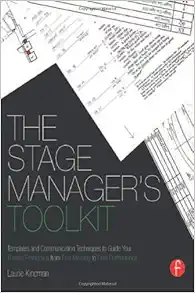
The Stage Manager's Toolkit: Templates and Communication Techniques to Guide Your Theatre Production from First Meeting to Final Performance (The Focal Press Toolkit Series)
Category: Books
Review "[ The Stage Manager’s Toolkit ] provides an articulate and detailed guide through the stage management of a traditional theatrical production, complete with useful paperwork samples and up-to-date considerations of technology. [It] is a welcome addition to the small cannon of stage-management texts, building on previous works while providing a unique focus on the early career experience and the systematic development of strong communication skills. This book will be beneficial to student stage managers engaged in production work and would make an excellent resource for introductory stage-management courses and early career professionals working without access to a full-time advisor...There is enough information in this book to support a novice through the basics of stage managing a full production. Additionally, The Stage Manager's Toolkit provides a good overview of stage management for interested nonspecialist staff and faculty members who teach or supervise young stage managers. No single book can ever completely encompass the possible permutations and idiosyncrasies of production that a stage manager navigates on a regular basis. Stage-management training requires practical experience working on productions. Theatre will always be a live and collaborative art; we all learn how to do it from one another, face-to-face, and in real time. But a guide such as Kincman's is a particularly accessible and supportive resource for novices to consult along the way." Jenny Slattery, Professional Stage Manager, Theatre Topics ''This aptly named "toolkit" is not just a how-to book on stage management. Kincman effectively draws on communication theory and practical experience to address effective organizational and communication strategies in the day-to-day duties of the stage manager in academic and professional venues. The text is concise in its survey of the stage manager's tasks - from preproduction to initial meetings with the director and staff, to auditions, rehearsals, previews, and opening night through to the final performance....Summing Up: Recommended.' R.A. Naversen, CHOICE "Kincman leads you through the process from preproduction to performance, providing examples of challenges you may be presented, forms you can use, and useful insights from her experience as a professional stage manager and educator...One standout strength of Toolkit is its wealth of great examples of forms. High school and college stage managers often create all their paperwork from scratch, so having these templates is very helpful. From rehearsal reports to scene-shift plots, blocking notation guides to run sheets and cue lists, Kincman describes how each works and why each is used...Another highlight is the beginning of this book, where Kincman discusses communication. I love that Toolkit starts with communication. It is the base of everything I do as a stage manager and effective collaborator...this book gives you exactly what you need to better understand the role of a stage manager." Don Corathers, Dramatics "Like an air traffic controller, the stage manager must juggle multiple responsibilities and communicate quickly and clearly. That's the idea behind Laurie Kincman's exceptional book...Kincman covers pre-production work, rehearsals, the tech period, performances and post-production duties. To this she adds strategies for sharing information in person, in writing and online, as well as customizable paperwork templates (via the book's accompanying website), and tips on improving the effectiveness and accessibility of essential reports, charts, and lists." Stephen Peithman, Stage Directions "Stage managing can be an overwhelming job, so all the better to have techniques to tame it. This toolkit not only gives you the tools to do the job, but also illustrates exactly how to use them to become a proficient stage manager." Linda Apperson, Theatre Design & Technology "This toolkit not only gives you the tools to do the job, but also illustrates exactly how to use them to become a proficient stage manager...It would be appropriate for undergraduates who have some experience stage managing and could certainly be useful as a text book. It would also be very helpful for an early career stage manager." - Linda Apperson, Theatre Design & Technology About the Author Laurie Kincman is a faculty member in the Department of Theatre Arts at the University of Wisconsin-La Crosse, heading the undergraduate emphases in stage management and arts administration. Her professional credits as a stage manager and production manager include work with the Old Globe Theatre, Malashock Dance & Company, Shakespeare Festival/LA, Opera Pacific, the California Ballet Company, American Stage Festival, and for choreographers Jessica Iwanson and Donald McKayle. Laurie is a member of the United States Institute for Theatre Technology, the Production Managers Forum, the Stage Managers Association, the Association for Arts Administration Educators, and Actors Equity Association.
Features: As a Stage Manager, you are responsible for organizing rehearsals, running performances, and keeping everyone and everything on track and in sync. To do the job well, you need to be a communication wizard―able to collect a wide range of details and share them as effectively as possible. | The Stage Manger’s Toolkit | is more than another overview book which generalizes how to be a Stage Manager. It presents the day-to-day duties in detail―discussing not only what to do but also why. Focusing on communication best practices, the book explores objectives, paperwork, and the questions that need to be asked in order to ensure a smooth production whether on Broadway, at a university, or somewhere in between. | Introduces strategies for sharing information both in person and in writing | Introduces strategies for sharing information both in person and in writing | Explores how document design can enhance the accessibility and effectiveness of your reports, charts, and lists | Explores how document design can enhance the accessibility and effectiveness of your reports, charts, and lists | Contains principles for web-based information sharing as well as hard-copy paperwork | Contains principles for web-based information sharing as well as hard-copy paperwork | Provides customizable paperwork templates on the accompanying website, allowing you to put the ideas to work on your own show | Provides customizable paperwork templates on the accompanying website, allowing you to put the ideas to work on your own show | Other features: | Organized based on the chronology of a typical theatre production: pre-production work, rehearsals, the tech period, performances, and post-production duties. In each section, the book outlines the objectives for the stage manager and the communication techniques that will ensure success. | Provides examples of paperwork a stage manager commonly works with, including variations for plays and musicals, shortcuts for shows on an abbreviated time table, and strategies for maintaining consistency and legibility. The book highlights differences the stage manager may encounter when working on professional and academic productions.